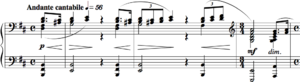
Six Moments Musicaux, Op. 16, est une suite de six pièces pour piano seul écrites par le compositeur russe Sergueï Rachmaninov entre octobre et décembre 1896.